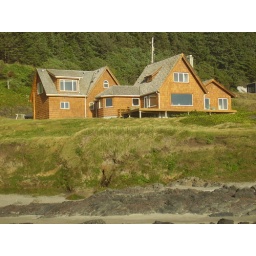
our beach house in yahacts